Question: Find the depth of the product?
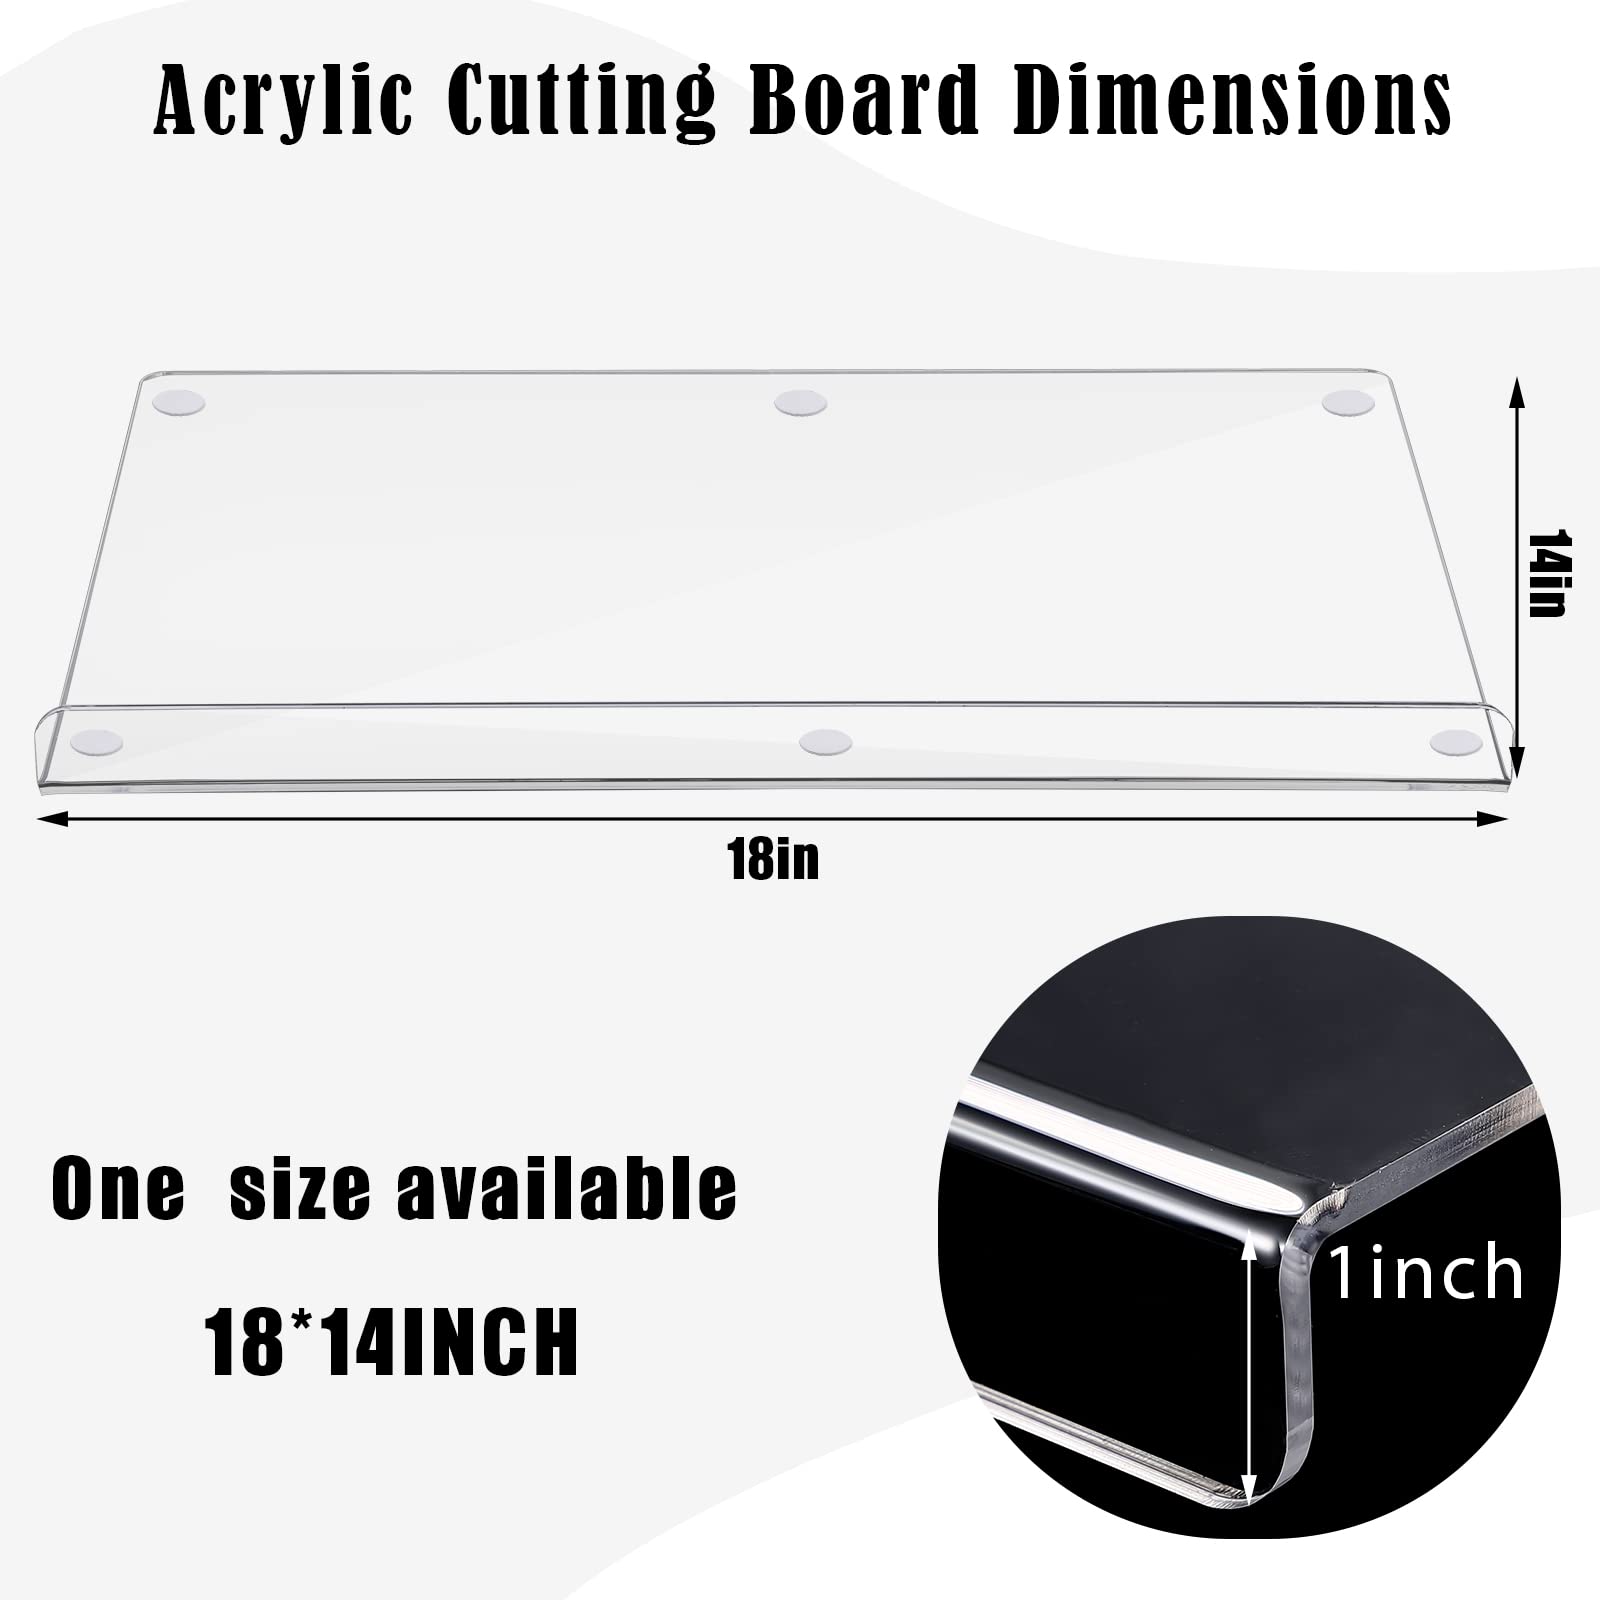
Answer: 18.0 inch